Georg Zürn

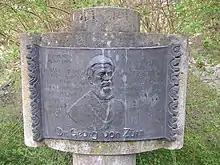
Memorial to Georg Zürn in the Ringpark, Würzburg, Germany

Dr. Georg von Zürn (17 August 1834 – 10 May 1884) was the mayor of Würzburg, Germany from 1865 to 1884.